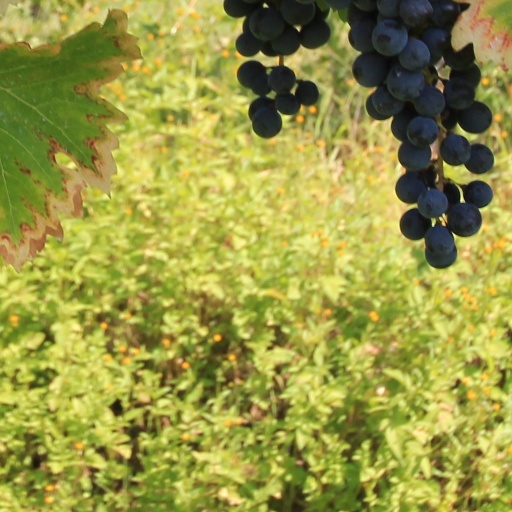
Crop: grape